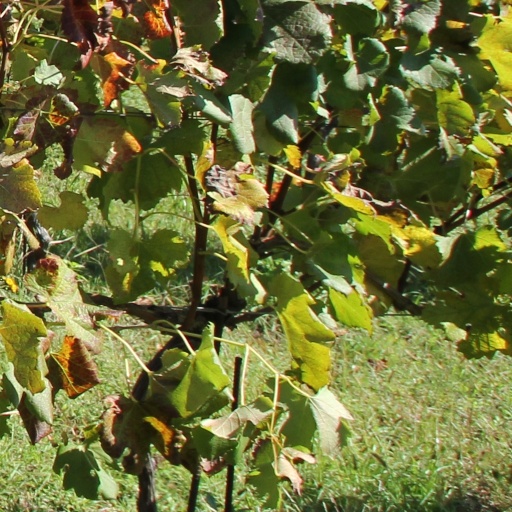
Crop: grape